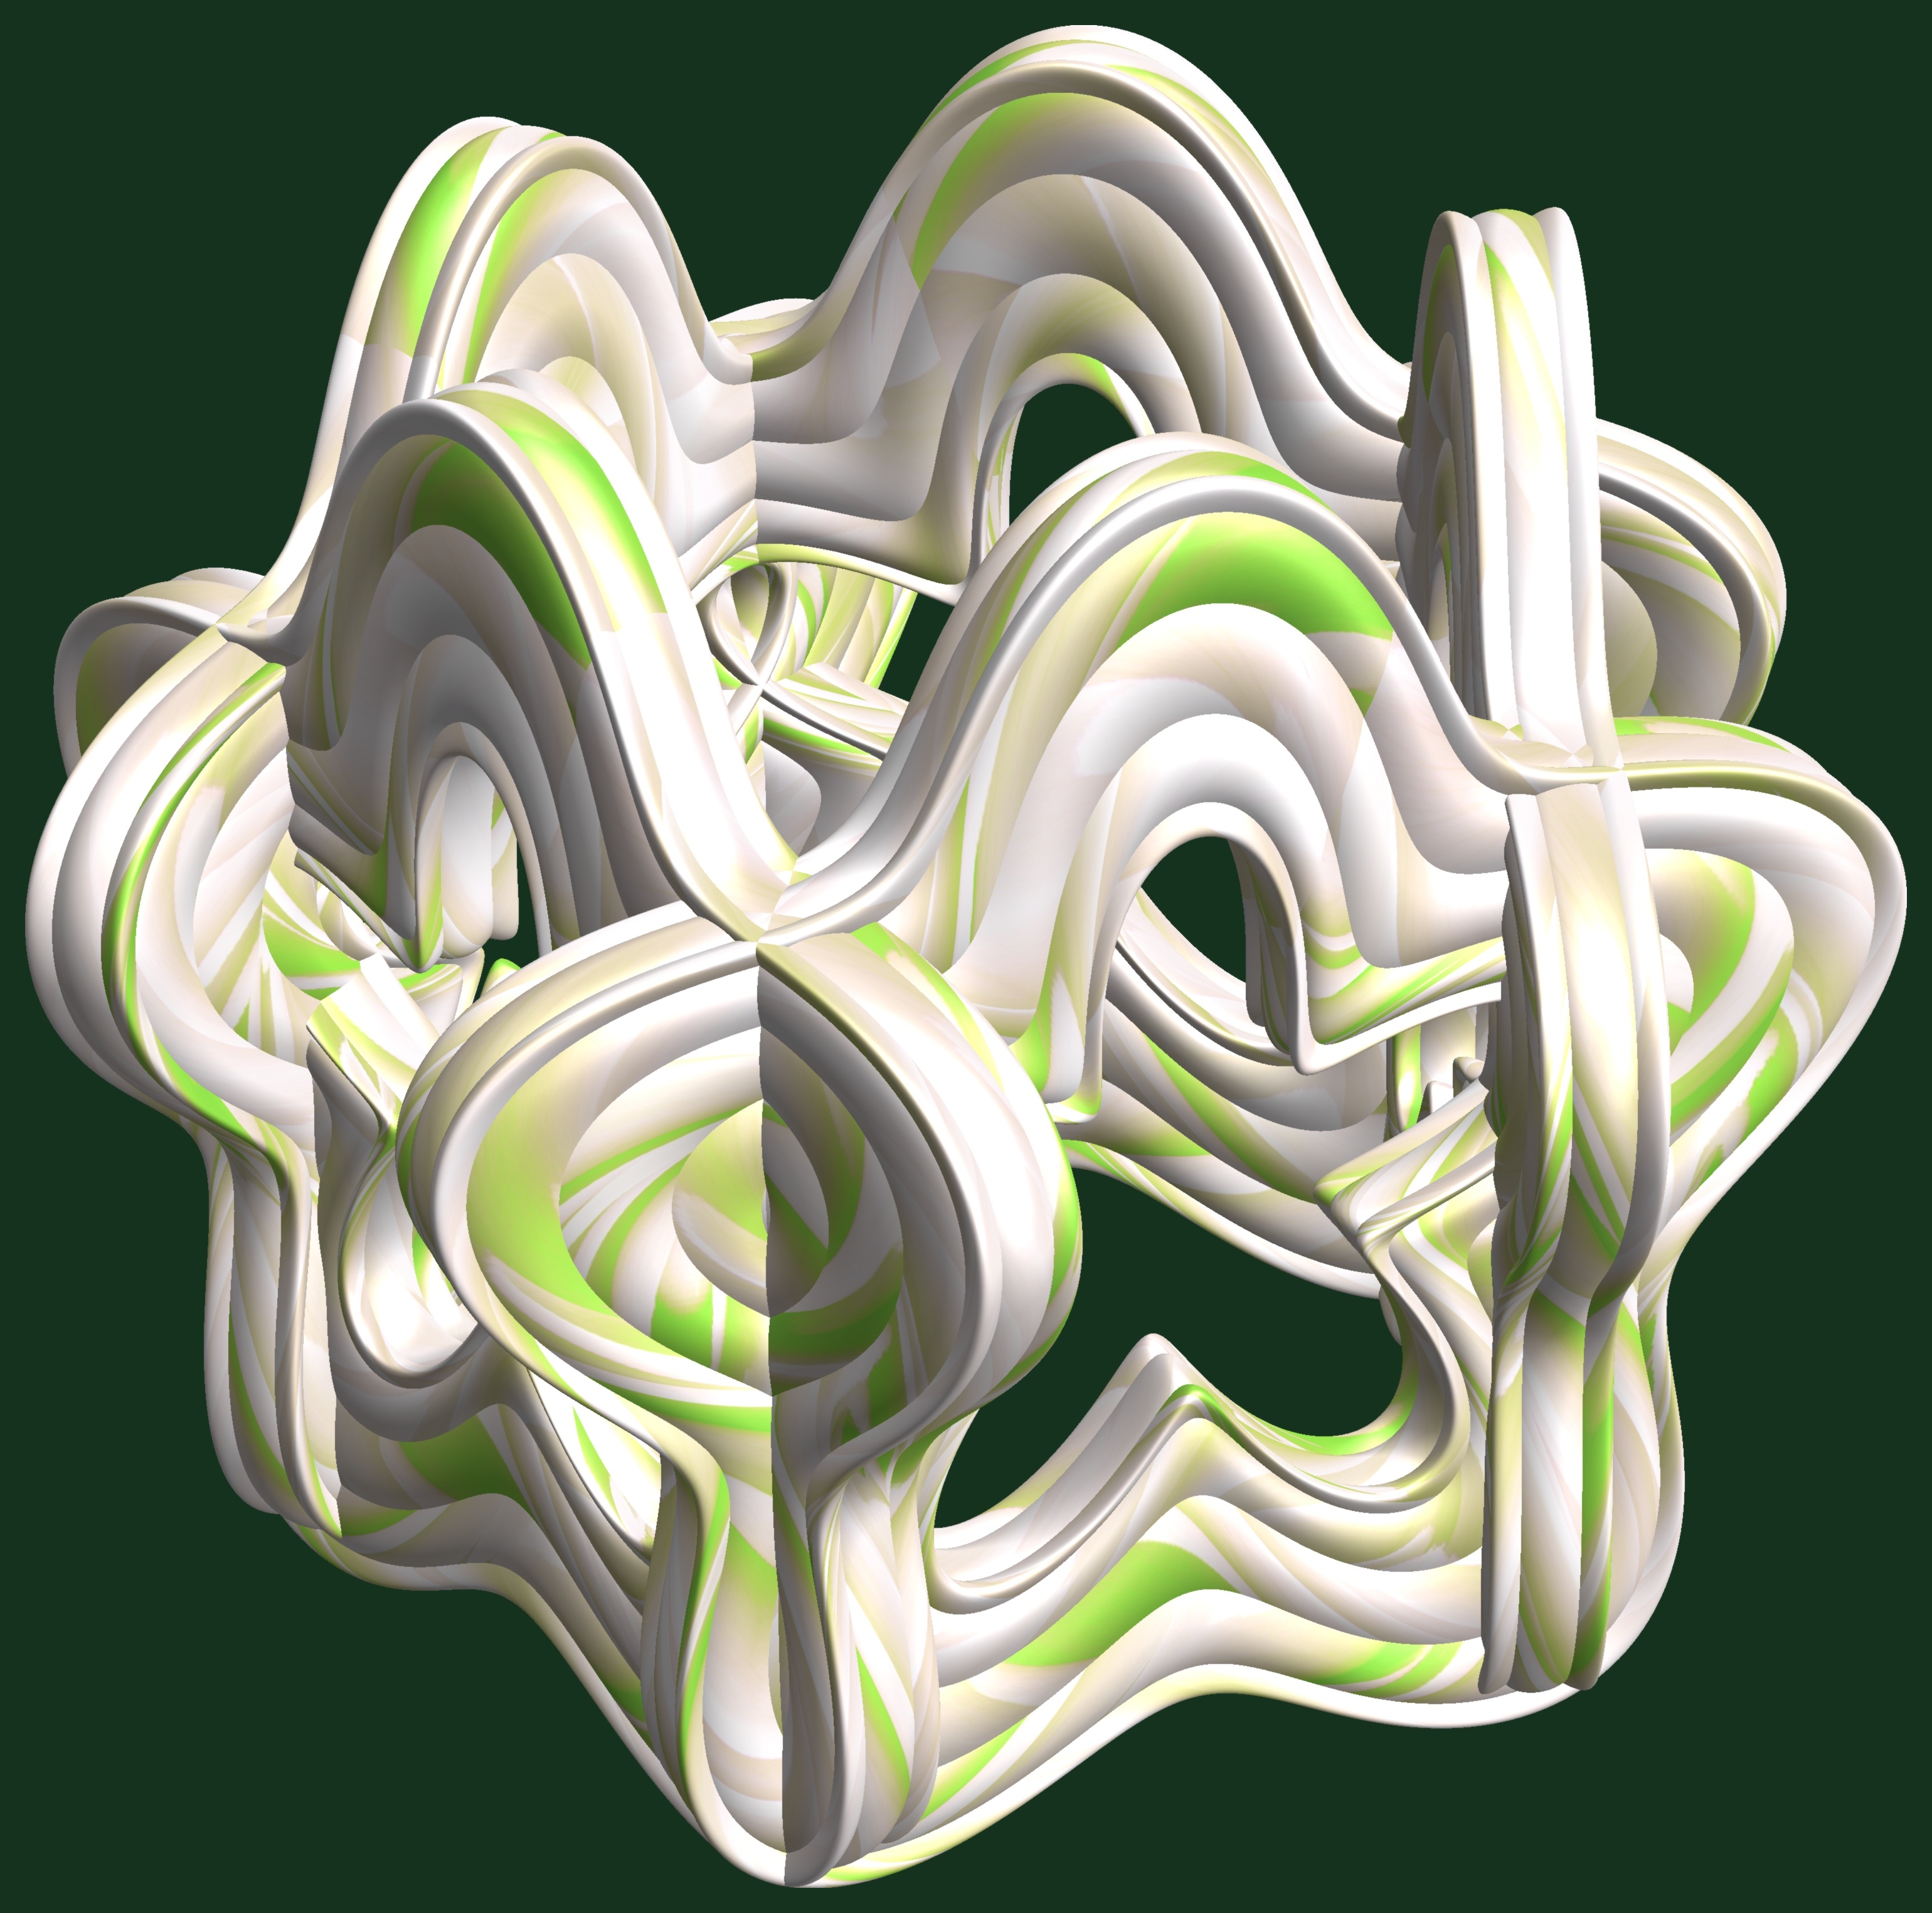
structure, texture, pattern, symbol, font, art, cool image, drawing, illustration, design, symmetry, 3d, graphic, organ, torus, mathematica, cg, parametricplot3d, code, program, algorithm, abstruct, mapping